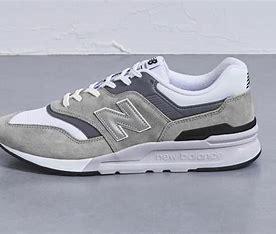
Brand: New
Model: Balance New Balance 997H